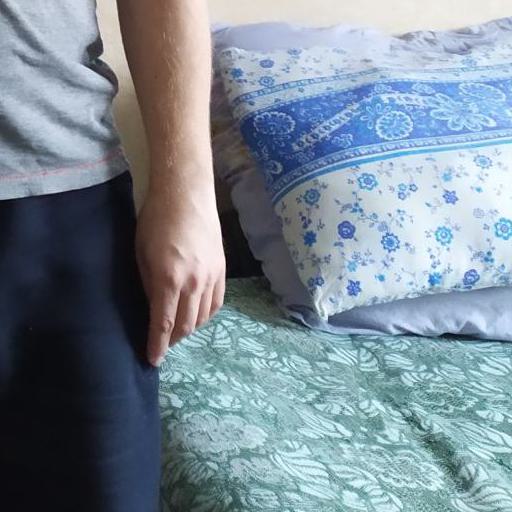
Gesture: no_gesture